St Ann's, Nottingham

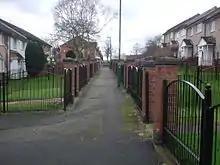
Tulip Avenue house, from Hungerhill Road, looking towards Robin Hood Chase park (2016)

In 1970, the Victorian streets were replaced with a Radburn style estate. While this introduced a more modern housing stock, the confusing pattern of facing houses with differing street names and the maze of undistinguishable walk-ways made the new estate impenetrable to outsiders. The houses were built by Wimpey, using prefabricated techniques. The first residents were proud of the houses, but critical of the design of the estate. Radburn estates worldwide have since become widely unpopular, often referred to as an urban design layout that is typified by failure because of its laneways and interconnected green squares being used as common entries and exits to houses – helping to isolate communities and encourage crime, with roads and car courts poorly surveilled.